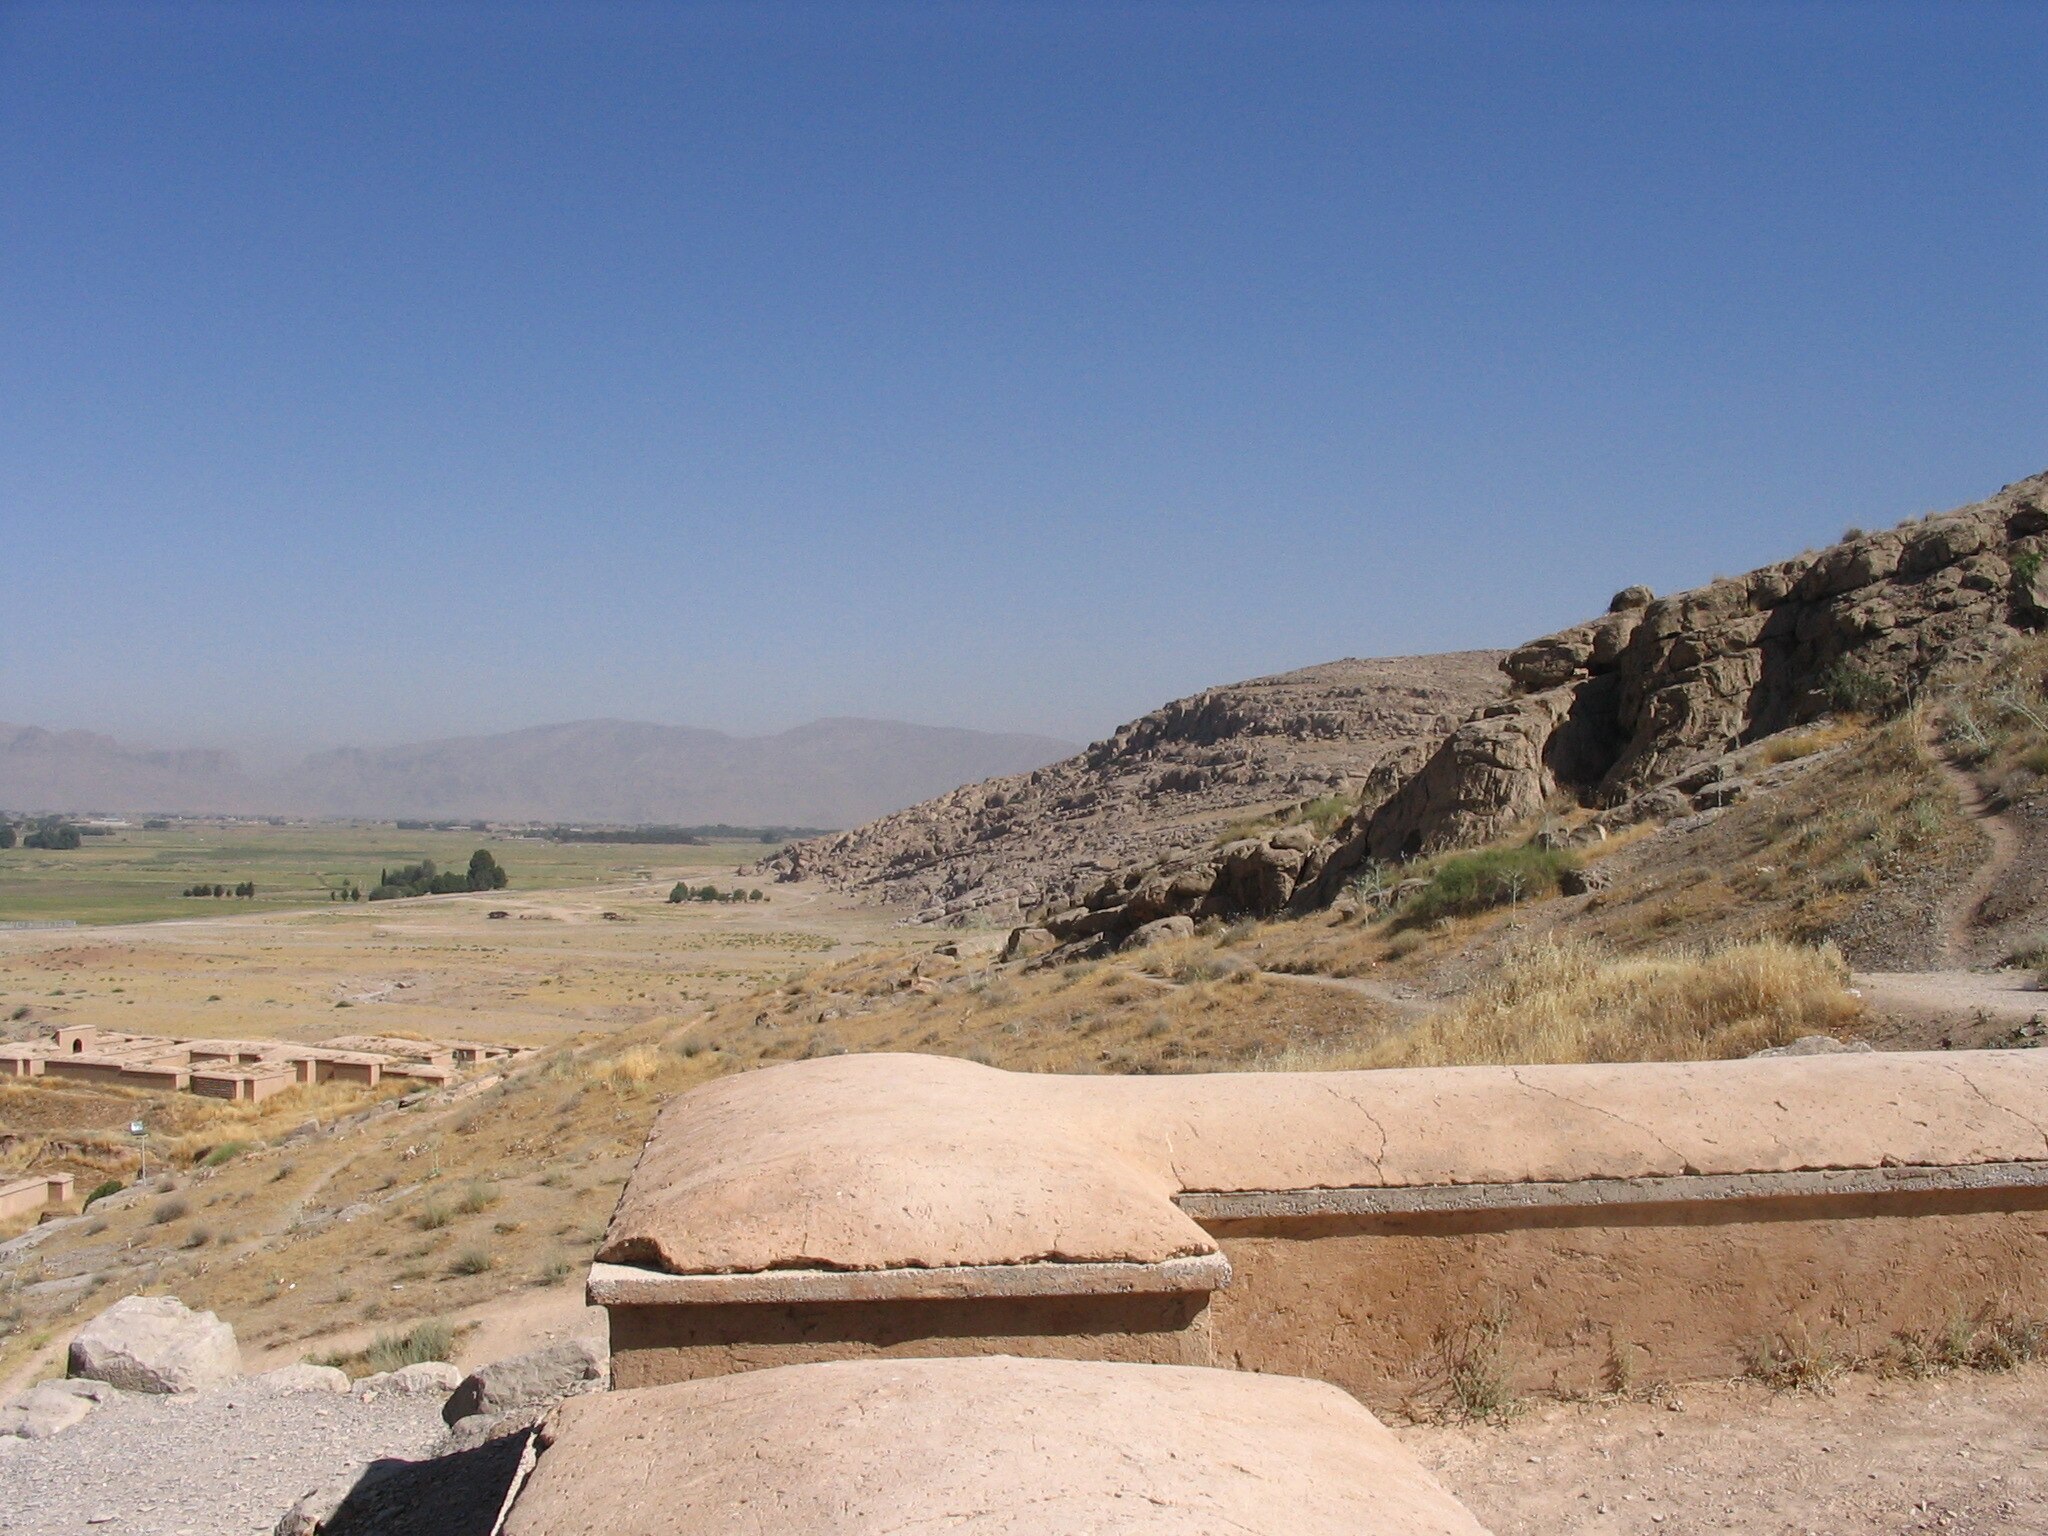
Title: Ruins of Persepolis 26
Description: Ancient Persian city of Persepolis
Date: 2005-06-08 13:19
Categories: Taken with Canon PowerShot A75, Flickr images reviewed by File Upload Bot (Magnus Manske), Files with coordinates missing SDC location of creation, 2005 in Persepolis, General views of Persepolis